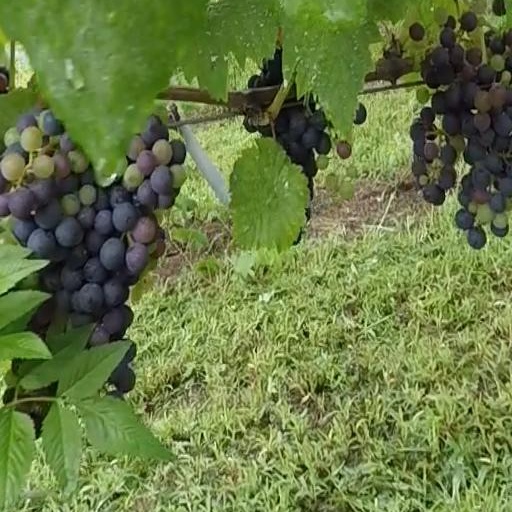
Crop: grape